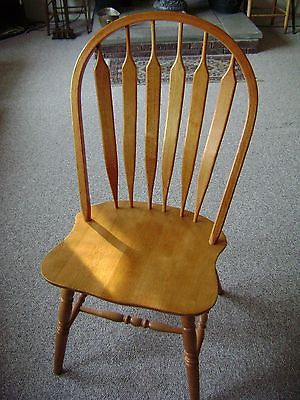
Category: chair